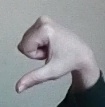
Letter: waw